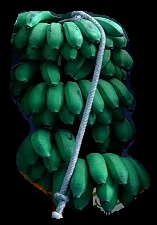
Variety: rasbale
Grade: grade2